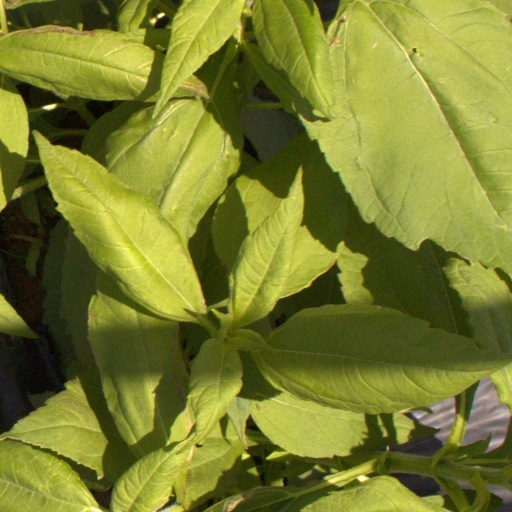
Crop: Jerusalem artichoke